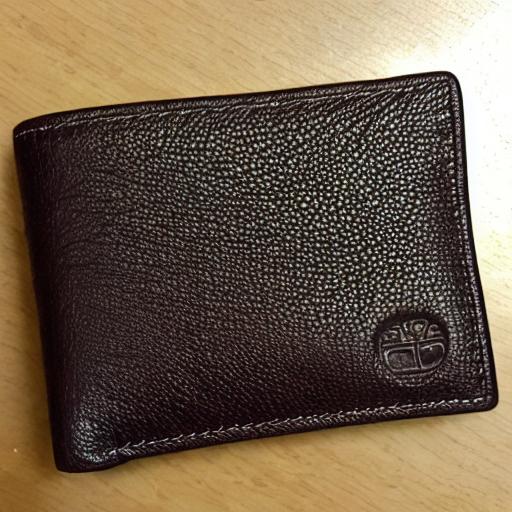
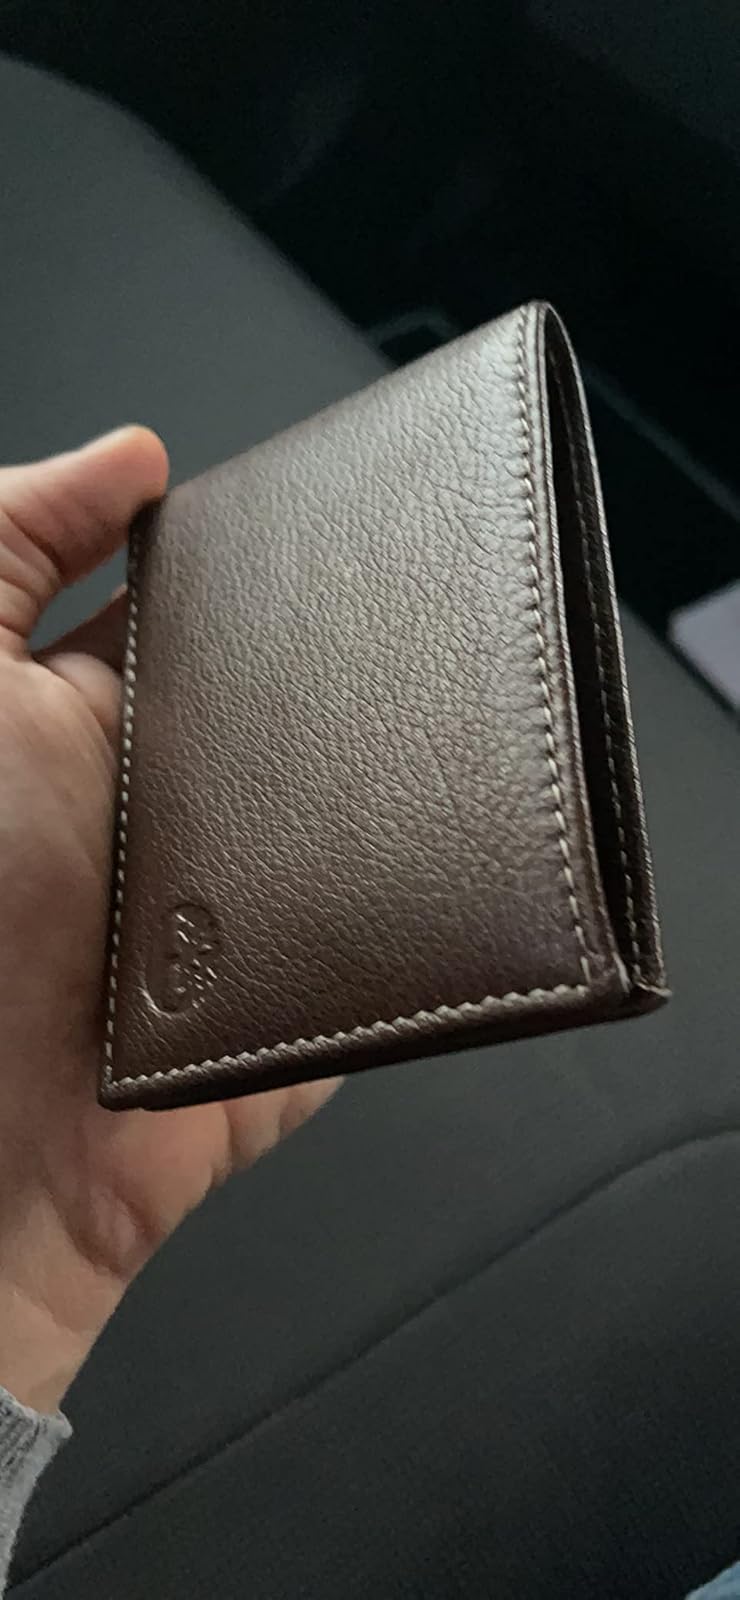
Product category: accessories_wallet
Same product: no